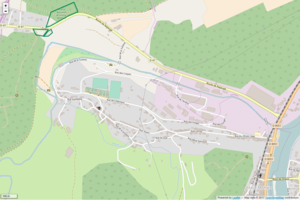
Périmètre de la RNN de Vireux-Molhain.
La réserve naturelle nationale de Vireux-Molhain est une réserve naturelle nationale dont l'intérêt est géologique et paléontologique. La réserve se situe dans la pointe de Givet, département des Ardennes, à la frontière entre la France et la Belgique.